Georg Friedrich Wreede

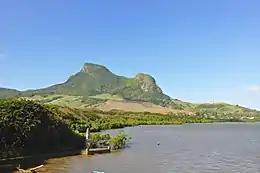
Mauritius

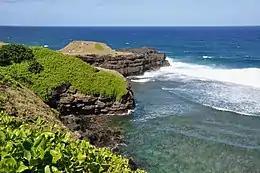
The coast

Georg Friedrich Wreede or Georgius Fredericius Wreede (died on 29 February 1672) was governor of Dutch Mauritius from 1665 to 1672, with a break between 1668-1669.